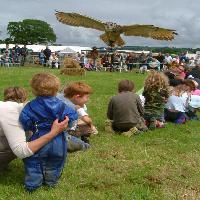
Weather: cloudy or overcast